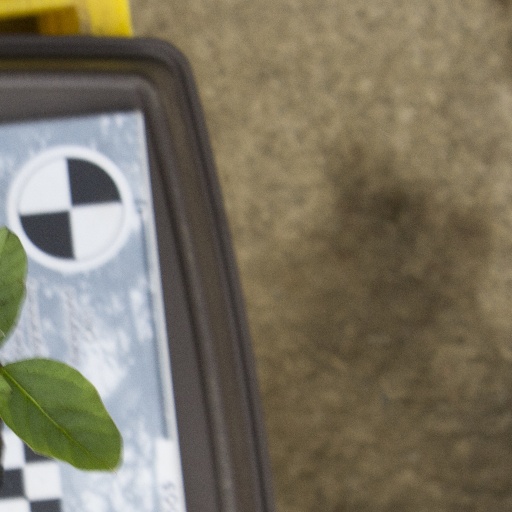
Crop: soybean